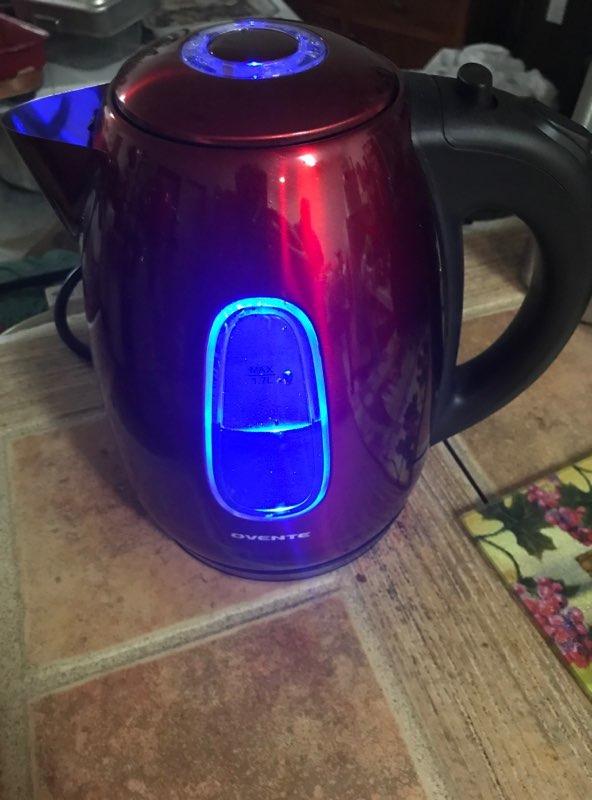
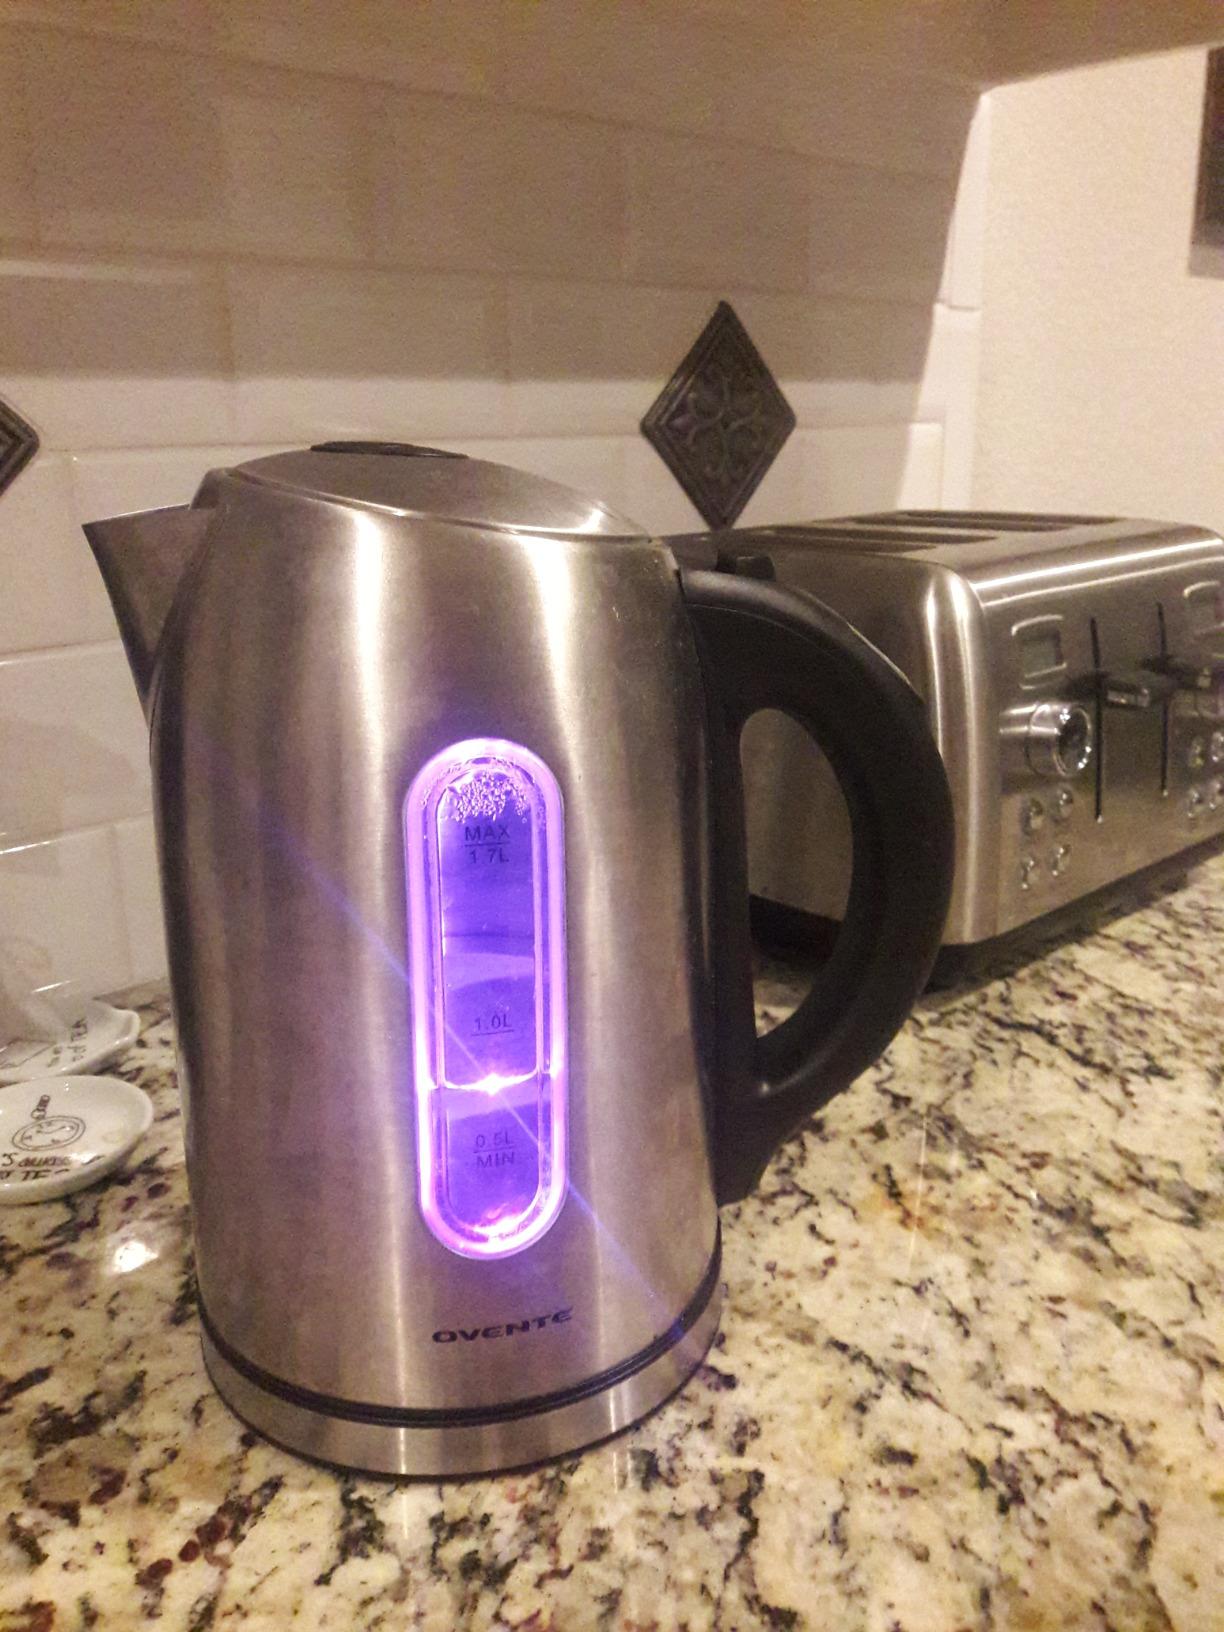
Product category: items_kettle
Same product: no